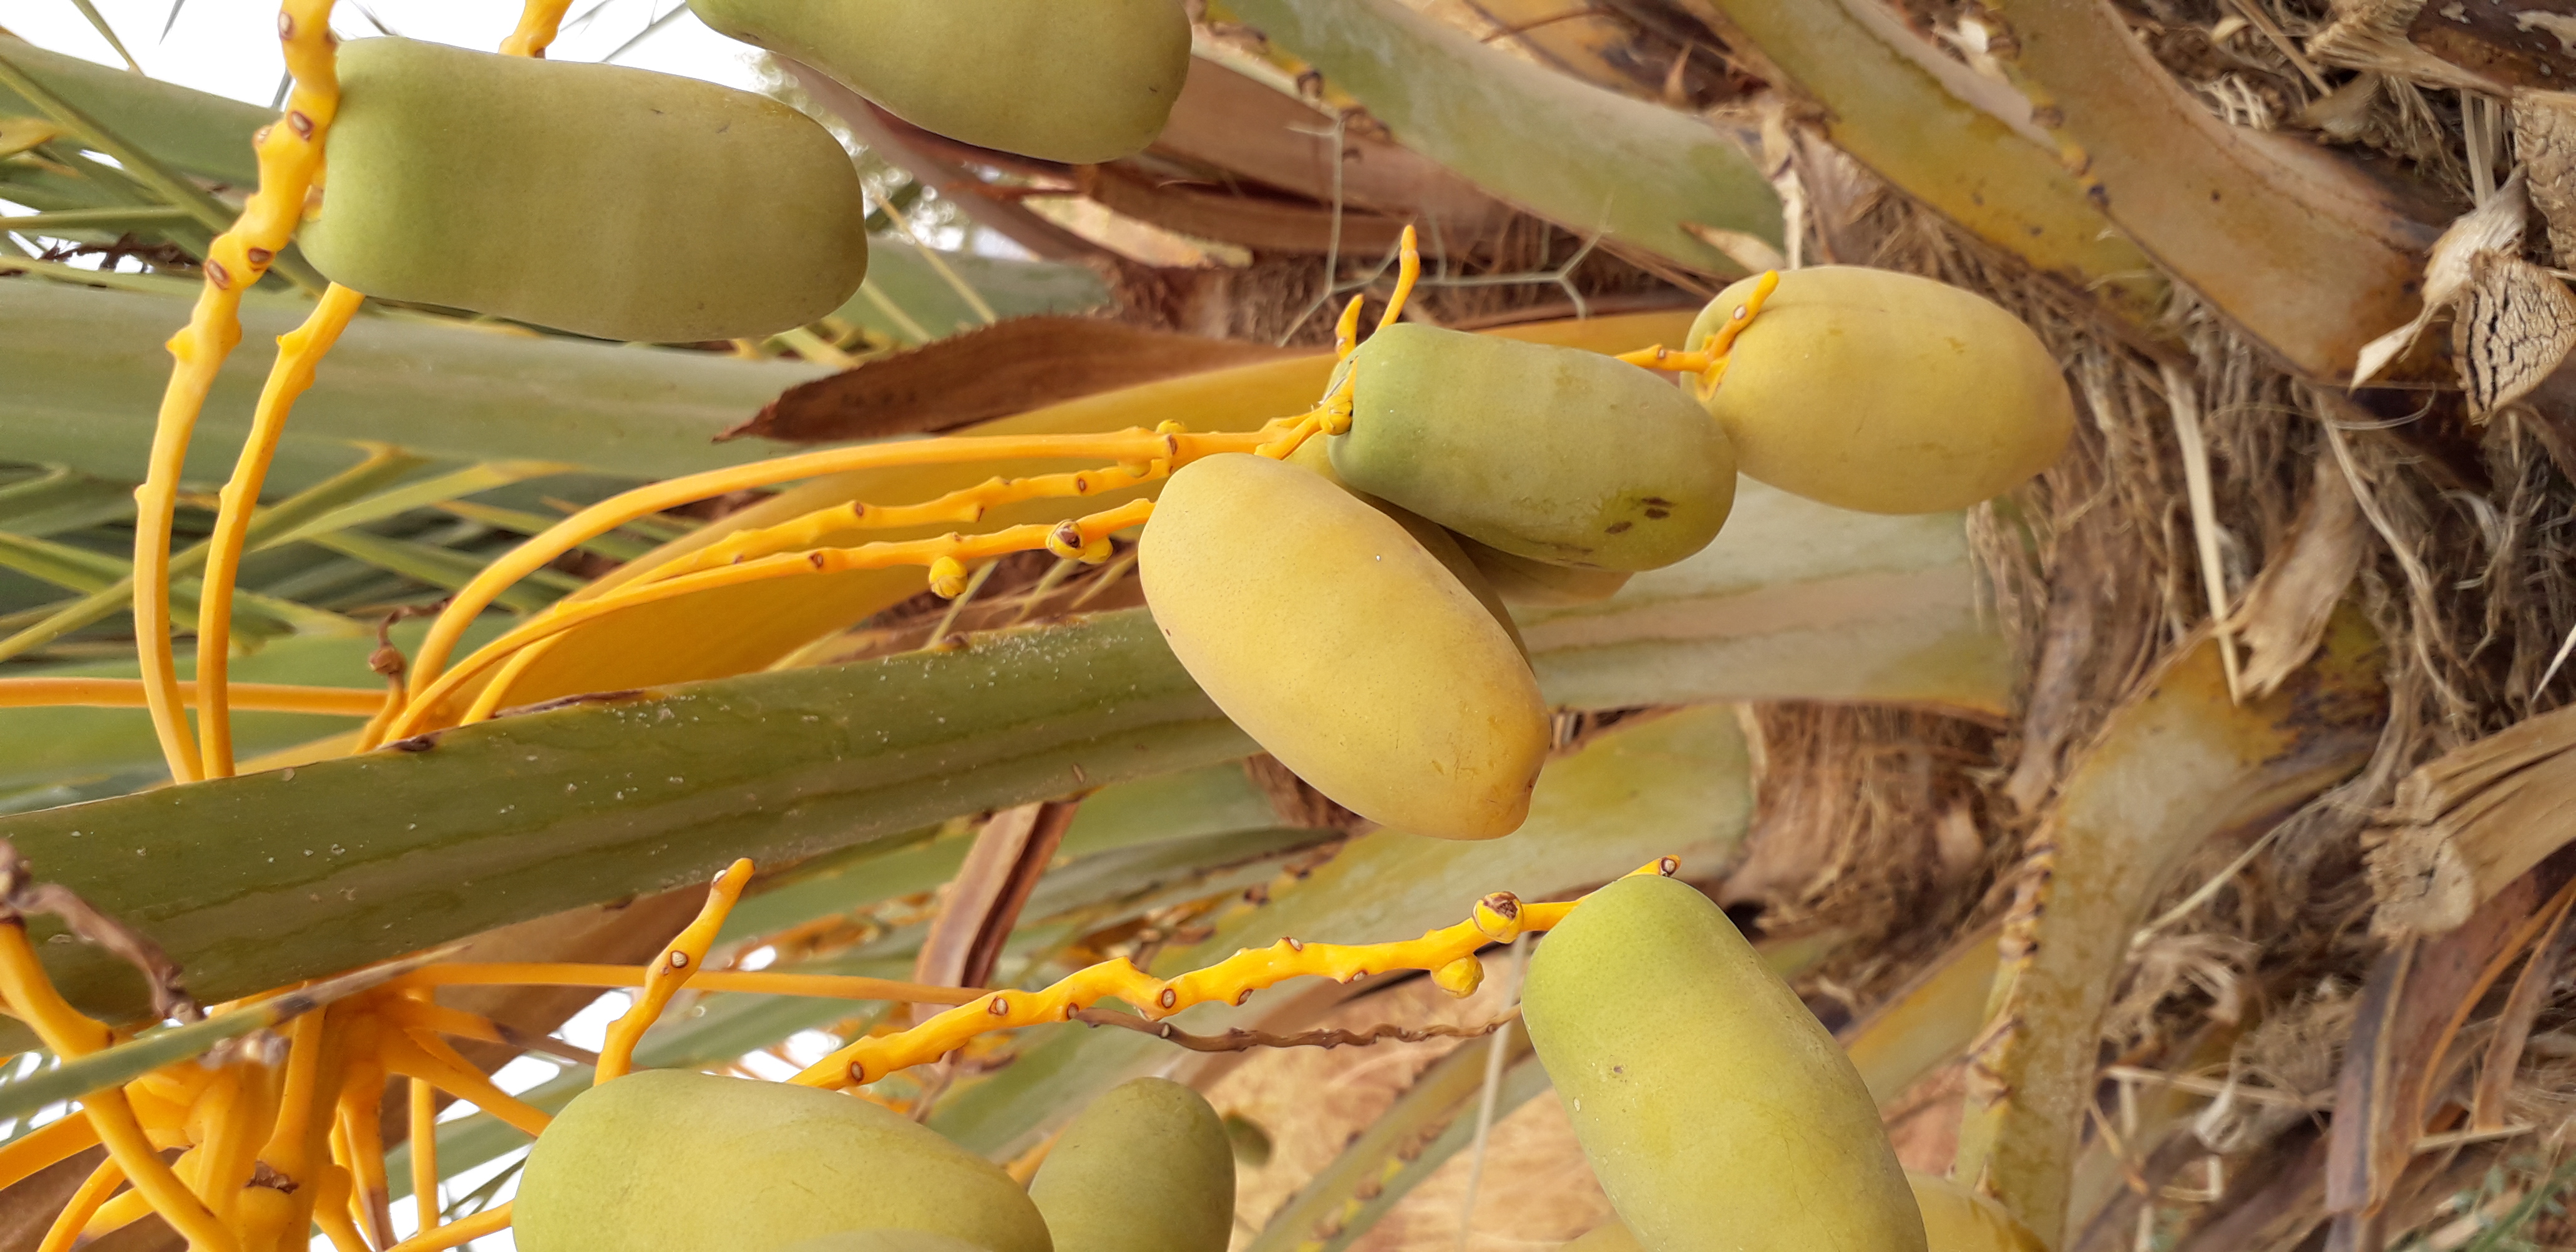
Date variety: Boumajhoul